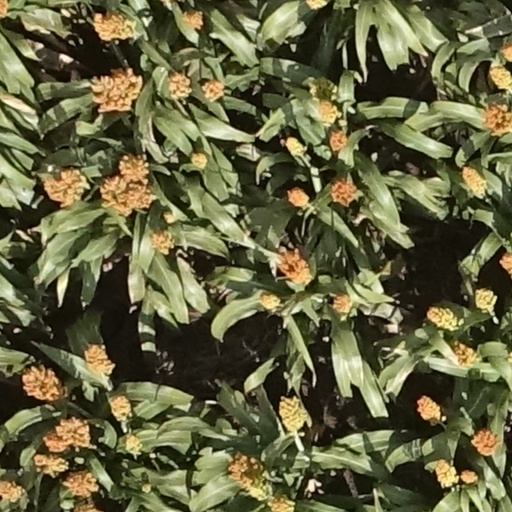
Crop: sorghum